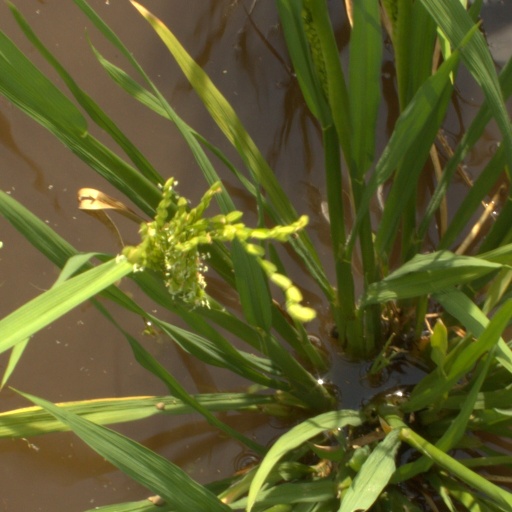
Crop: rice